The Dick Powell Show

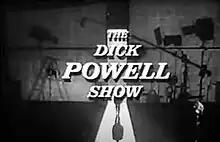
Title Card

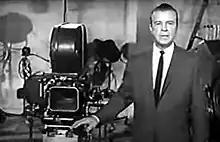
Dick Powell performing the introduction to "The Play Tonight", in which he introduced the performers.

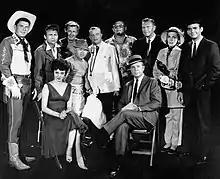
Guest stars for the premiere episode, "Who Killed Julie Greer?": Standing, from left: Ronald Reagan, Nick Adams, Lloyd Bridges, Mickey Rooney, Edgar Bergen, Jack Carson, Ralph Bellamy, Kay Thompson, Dean Jones, seated, from left, Carolyn Jones and Dick Powell

The Dick Powell Show is an American television anthology series that aired on NBC from September 26, 1961 until September 17, 1963, primarily sponsored by the Reynolds Metals Company.